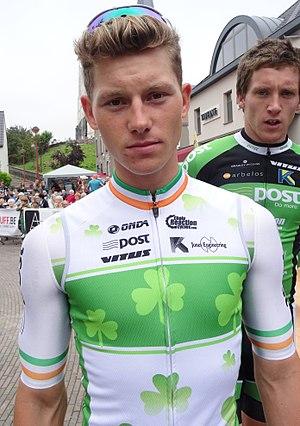
Reportage photographique réalisé le mercredi 27 août à l'occasion du départ de la Druivenkoers Overijse 2014 à Huldenberg, Belgique.
La saison 2014 de l'équipe cycliste An Post-ChainReaction est la neuvième de cette équipe.
L'équipe cycliste An Post-ChainReaction est une équipe cycliste irlandaise, active entre 2006 et 2017. Créée en 2006, elle court avec le statut d'équipe continentale et participe aux circuits continentaux de cyclisme et en particulier l'UCI Europe Tour. Entre 2010 et 2013, elle court avec une licence belge. Faute de sponsors, l'équipe disparaît à l'issue de la saison 2017.
Ryan Mullen, né le 7 août 1994 à Birkenhead, est un coureur cycliste irlandais membre de l'équipe Trek-Segafredo.